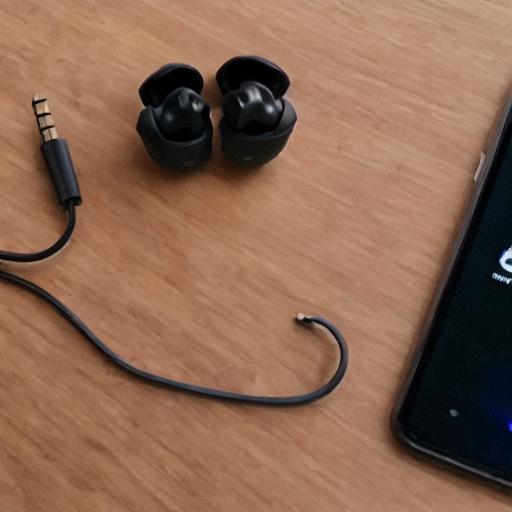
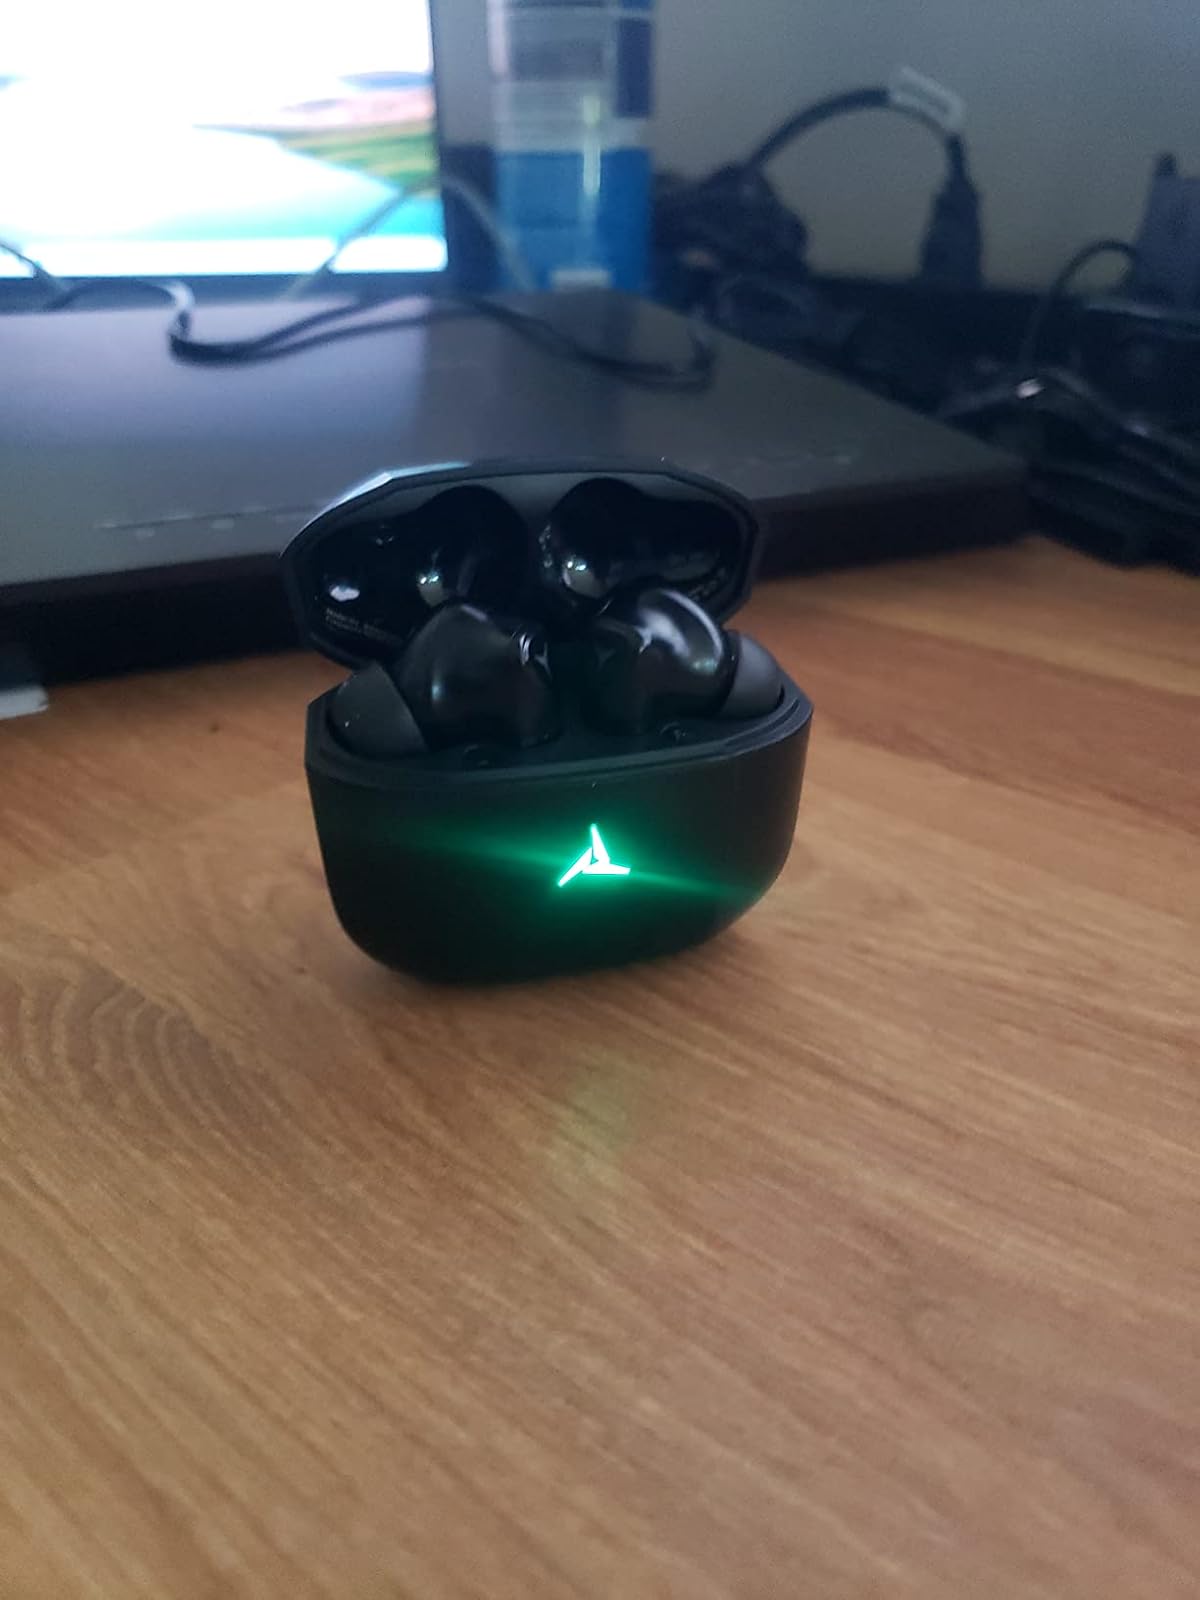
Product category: earbuds
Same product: no